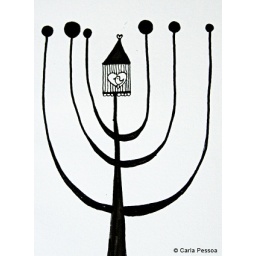
bird house in tree